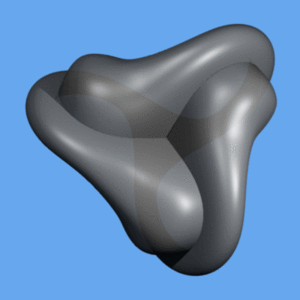
En mathématiques, et plus précisément en topologie différentielle, le retournement de la sphère est une transformation faisant passer l'intérieur d'une sphère à l'extérieur dans l'espace usuel à trois dimensions, en autorisant la traversée de la surface par elle-même, mais en interdisant la formation de plis. Le fait qu'un tel processus soit possible a un caractère surprenant, ce qui fait que l'existence de ce retournement est parfois connue aussi sous le nom de paradoxe de Smale, d'après Stephen Smale qui le découvrit en 1958.
La surface de Boy, du nom de Werner Boy, mathématicien ayant le premier imaginé son existence en 1902, est une immersion du plan projectif réel dans l'espace usuel de dimension 3.